1982 Miami Dolphins season

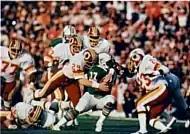
The Dolphins playing against the Redskins in Super Bowl XVII.

The 1982 Miami Dolphins season was the team's seventeenth in the National Football League (NFL). The Dolphins were coming off an unexpected 11–4–1 1981 season and a devastating loss to the San Diego Chargers in the Divisional Round the previous season in a game dubbed the Epic in Miami. The team had clinched the 2 seed and were picked by many to reach the Super Bowl during the 1981 season. Because of the high number of picks to reach the Super Bowl the previous season, many more fans picked them to win it during the 1982 season. The Dolphins looked to improve on their 11 wins from 1981. However, a players strike cancelled 7 of the team's 16 games. Because of this, the NFL schedule was shrunk to 9 games.